American Mystic

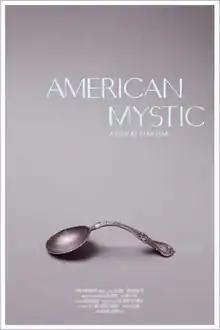
Film poster

American Mystic is a 2010 American documentary film by writer-director Alex Mar. It premiered in the documentary competition at the 2010 Tribeca Film Festival.